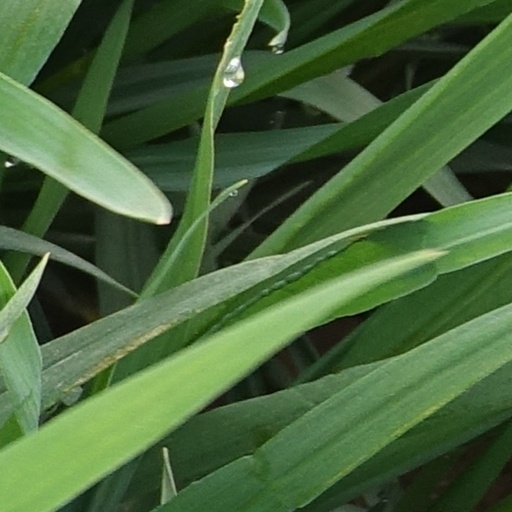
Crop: wheat